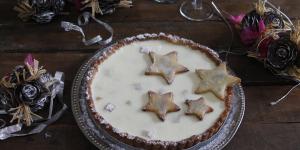
tarta de panna cotta